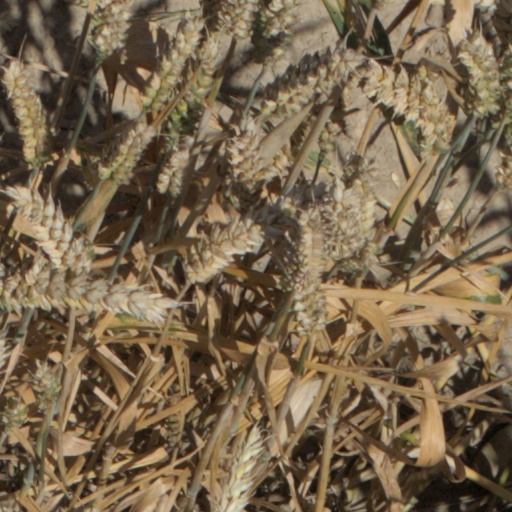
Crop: wheat